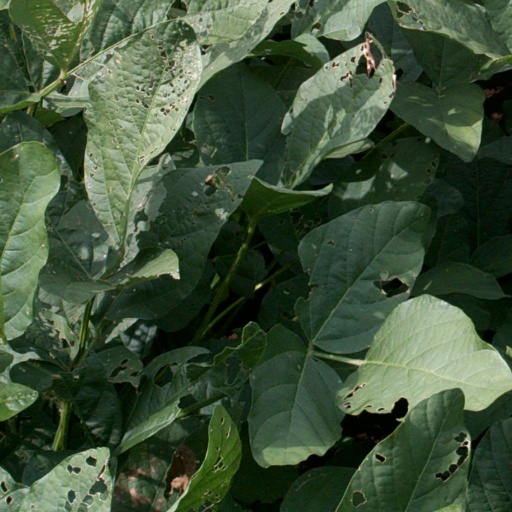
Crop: soybean